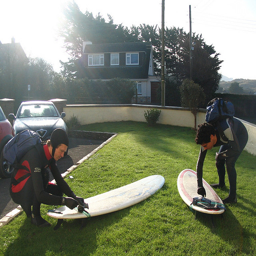
There are two men preparing their boards for a sport
Two men in wet suits working on their boards on the grass.
Two guys in wet suits and two surfboards
Two men in wet suits and backpacks preparing their surfboards on side grass lawn.
Two man preparing their surfboards to go surfing.